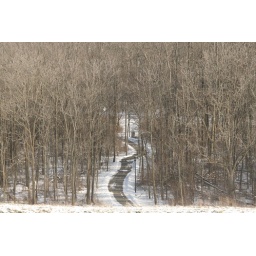
(Taken atop a hill in Michigan )We may stray away from home for sometime...but it will never be far away